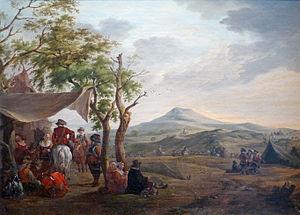
Charles Eschard, Halte militaire - Paysage, Musée barrois (Bar-le-Duc)